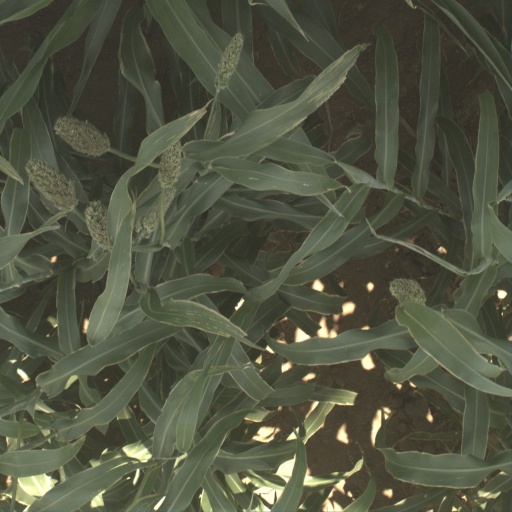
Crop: sorghum